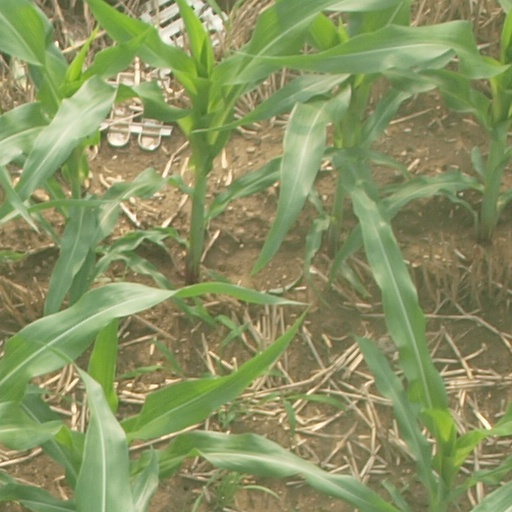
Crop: maize; corn